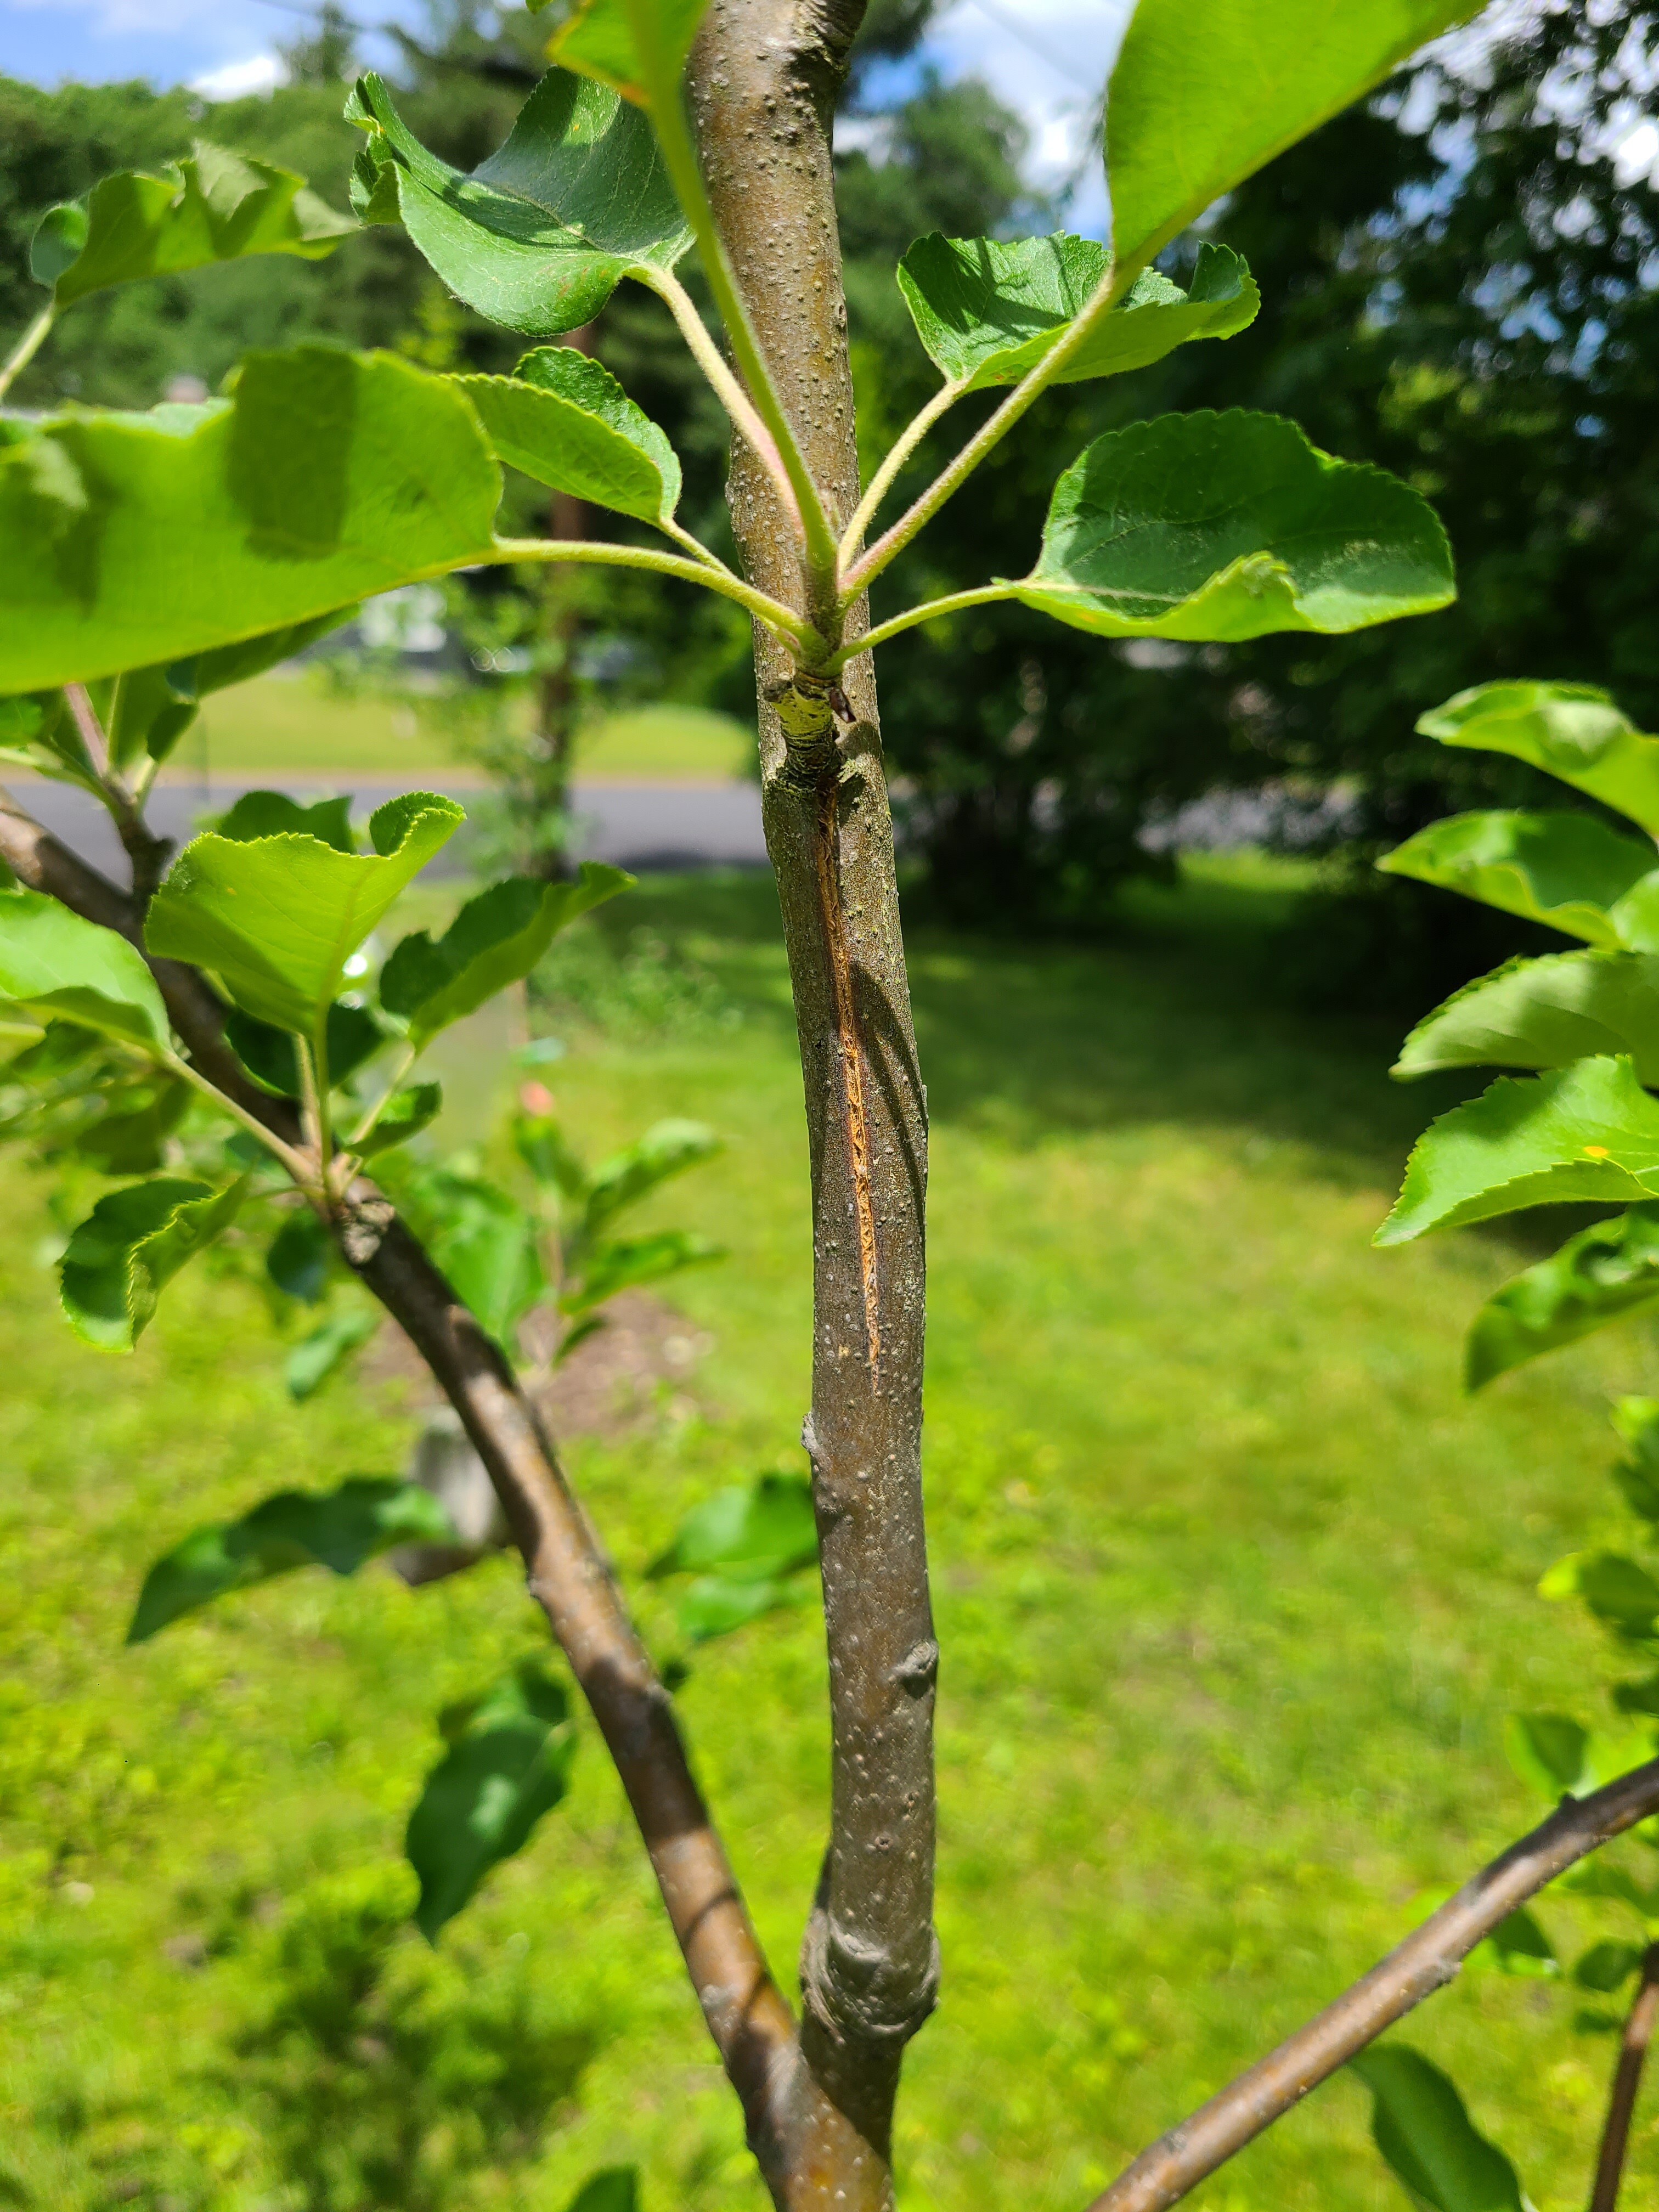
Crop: apple
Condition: black_rot